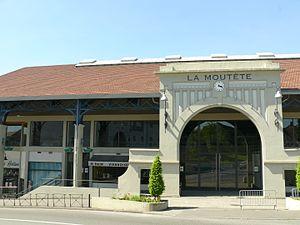
Orthez - Salle de la Moutète
Orthez est une commune française située dans le département des Pyrénées-Atlantiques, en région Nouvelle-Aquitaine.
Le Béarn, situé au nord-ouest des Pyrénées, est une ancienne principauté souveraine puis une ancienne province française à partir de 1620. Depuis 1790, le Béarn fait partie du département des Pyrénées-Atlantiques et depuis 2016 de la région Nouvelle-Aquitaine. Les intercommunalités béarnaises créent le pôle métropolitain Pays de Béarn en 2018. Le territoire béarnais regroupe la plaine des gaves de Pau et d'Oloron, les coteaux qui les entourent — Vic-Bilh, Soubestre, Entre-Deux-Gaves — et les trois hautes vallées pyrénéennes d'Ossau, Aspe et Barétous.
L’Élan béarnais Pau-Lacq-Orthez est un club professionnel de basket-ball basé à Pau.